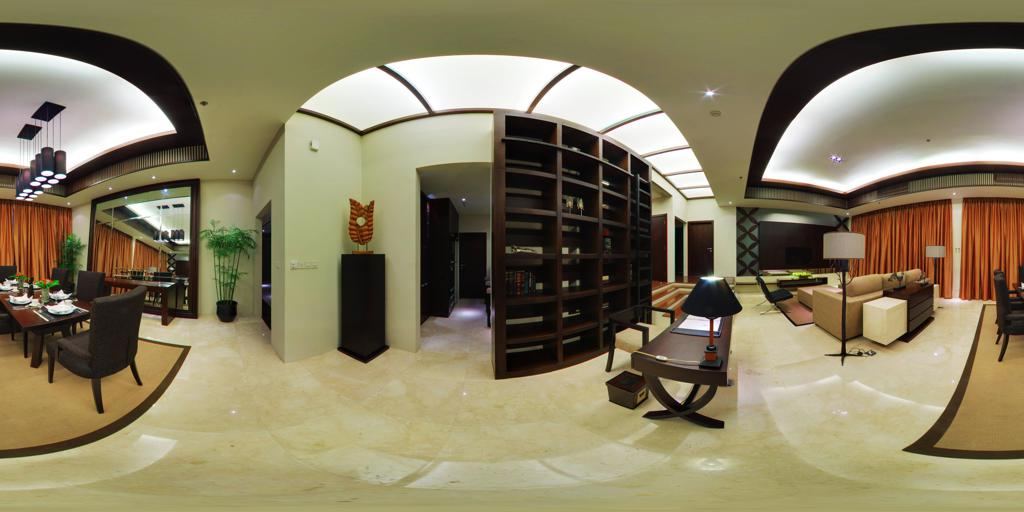
Referred object: the hanging cluster pendant light above the dining table

Referred object: The table lamp with a black conical shade and wooden base.